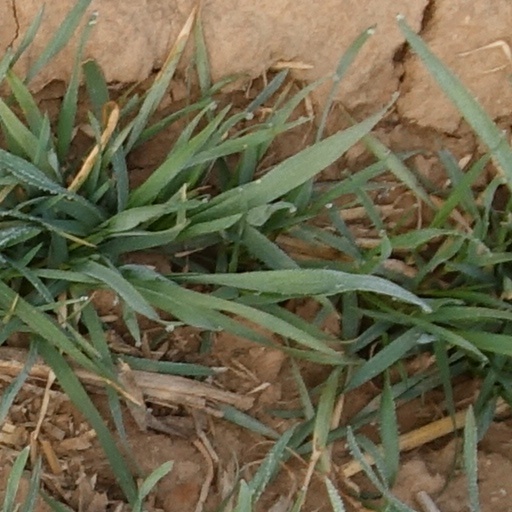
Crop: wheat